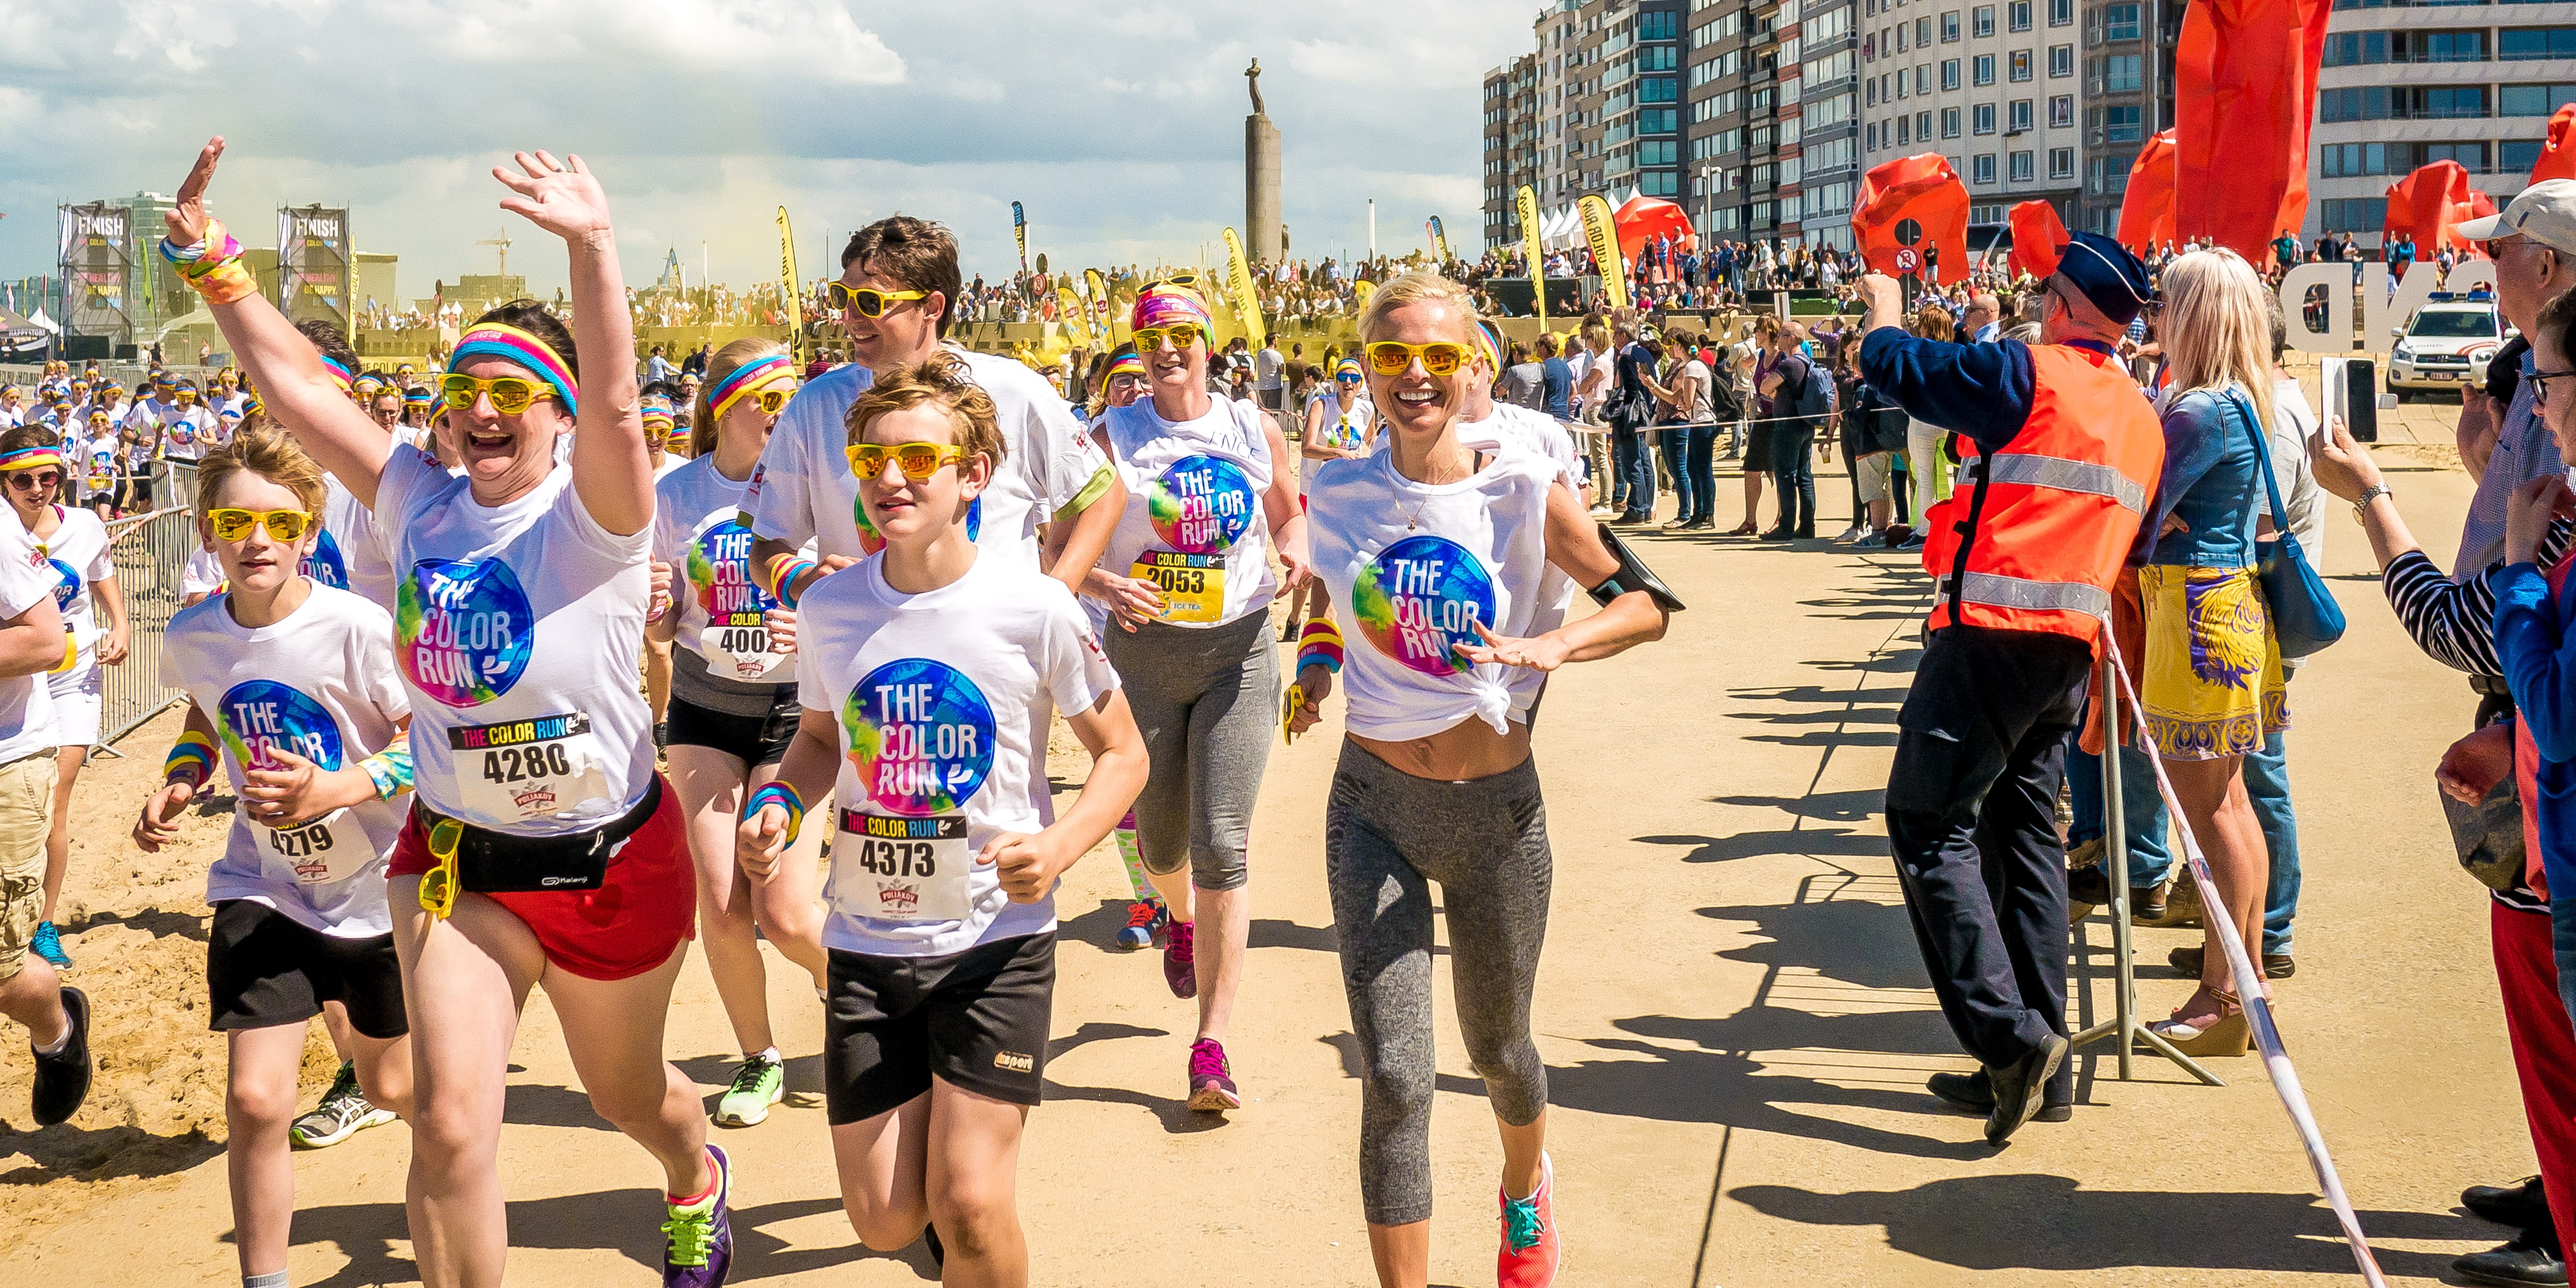
beach, sea, person, running, recreation, jogging, smiling, blue sky, laughing, race, marathon, sports, runners, endurance, athletics, nice weather, physical exercise, outdoor recreation, human action, individual sports, endurance sports, duathlon, long distance running, half marathon, racewalking